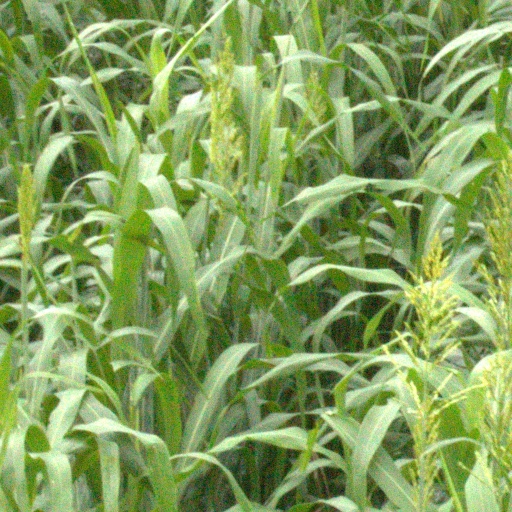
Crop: sorghum